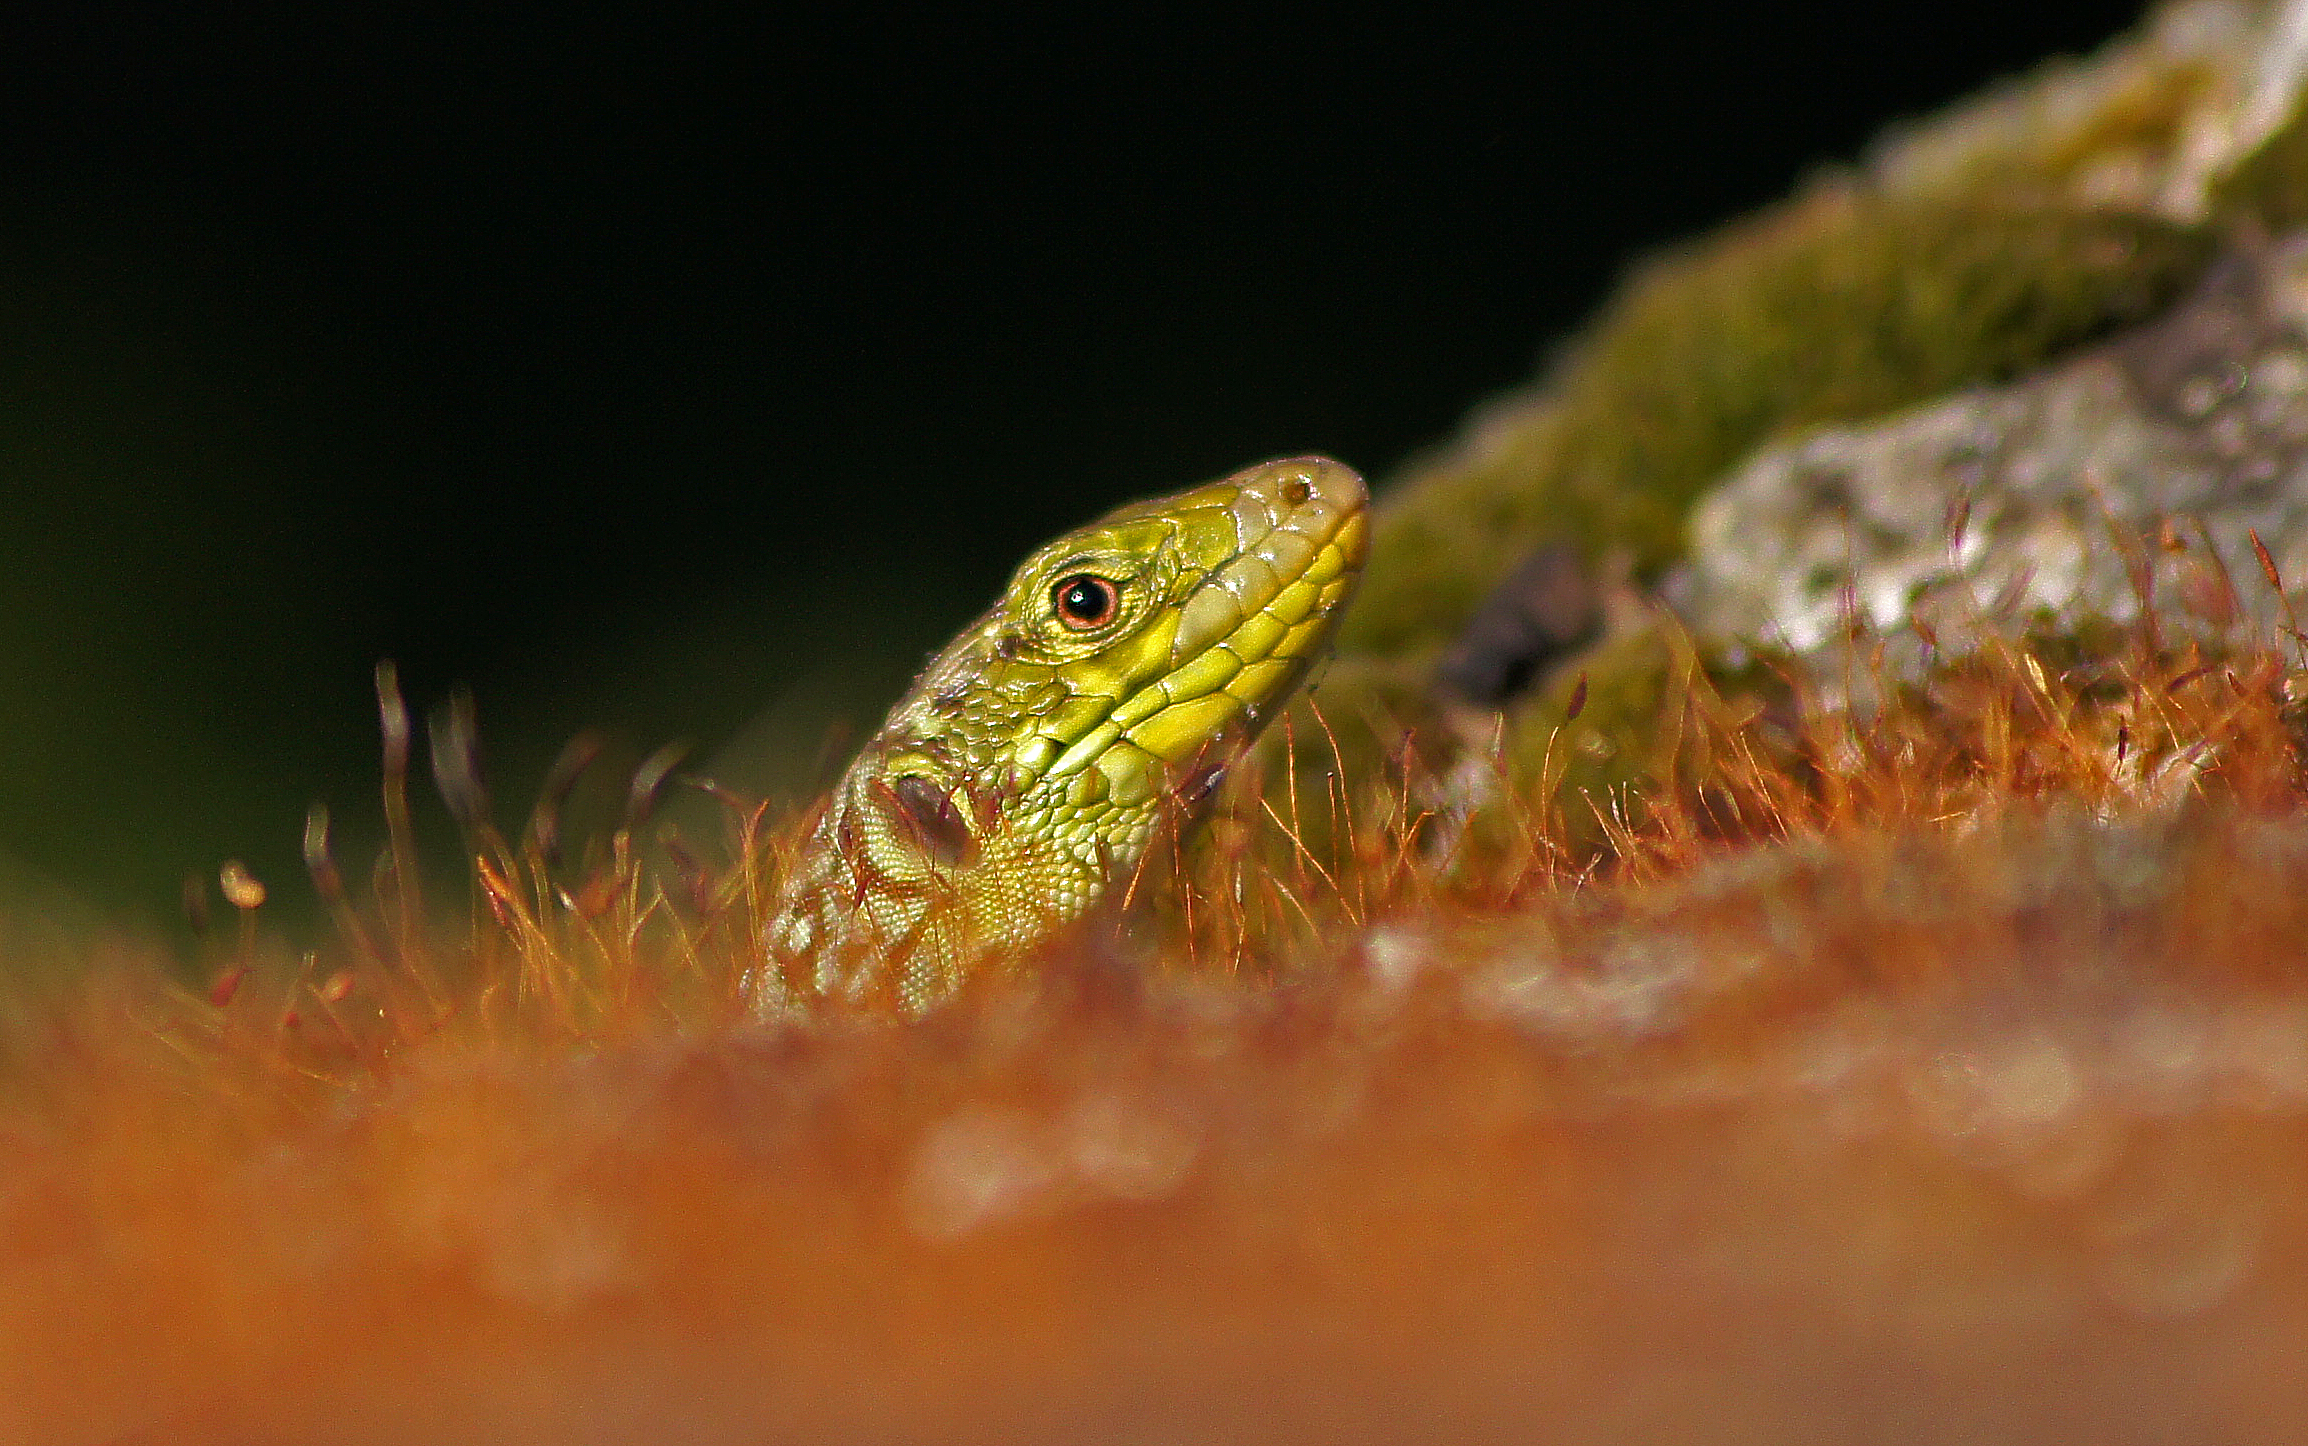
nature, wildlife, macro, reptile, amphibian, fauna, close up, animals, vertebrate, newt, naturaleza, ggl1, animales, sonua55, macro photography, scaled reptile